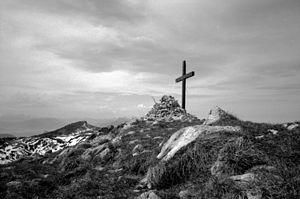
Au sommet de la Grande Sure.
La Grande Sure est un sommet du département français de l'Isère s'élevant à 1 920 mètres d'altitude dans le massif de la Chartreuse, dans les Alpes, et dominant le Pays voironnais. Situé en bordure occidentale du massif, il est constitué de calcaires du Fontanil. Il peut être gravi par le versant oriental depuis le col de la Charmette en passant par le col de la Grande Vache ou depuis le col de la Placette par le versant occidental, qui présente cependant plus de dénivelé et des passages plus difficiles. La montagne fait partie du parc naturel régional de Chartreuse et d'une zone naturelle d'intérêt écologique, faunistique et floristique. Le chamois est notamment présent dans les parties abruptes, au-dessus de la limite des arbres.